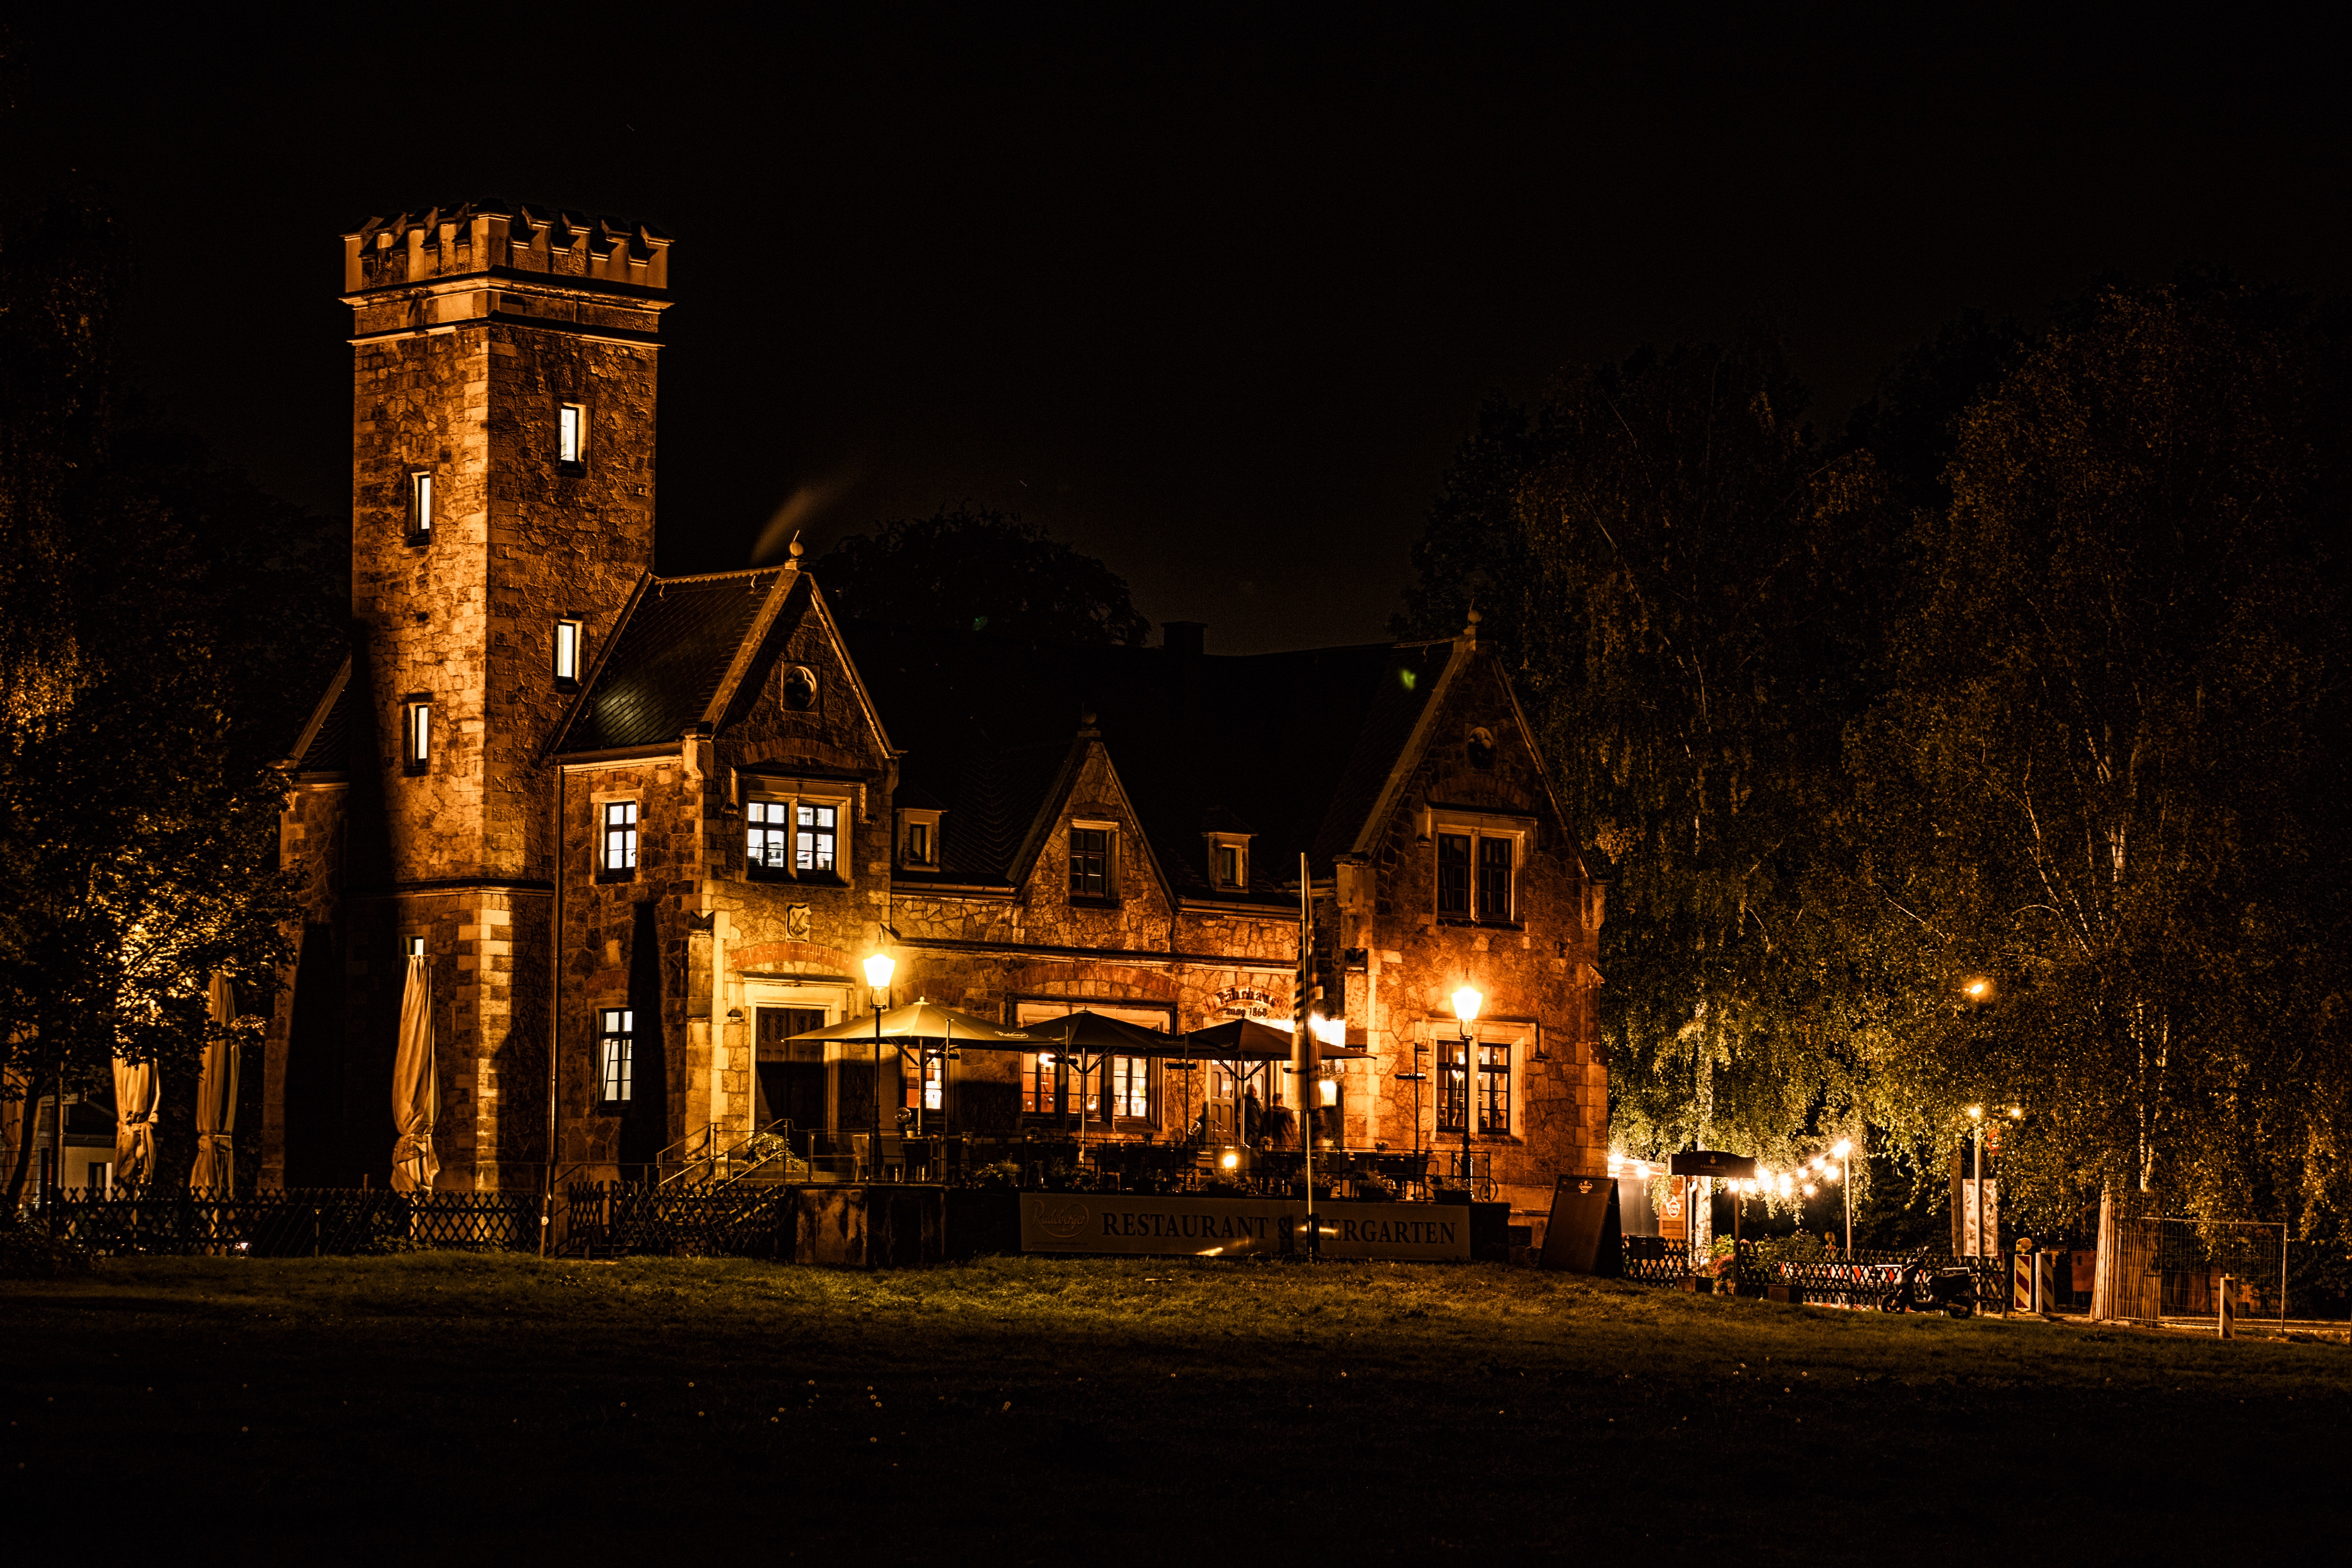
light, night, cityscape, dusk, evening, drink, darkness, lighting, eat, celebrate, ferry, midnight, inn, elbe, dresden, kleinzschachwitz